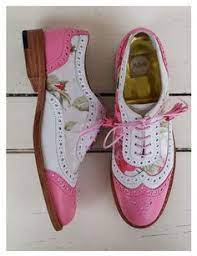
Label: Brogue